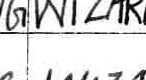
Label: Wizards